Victoria of Baden

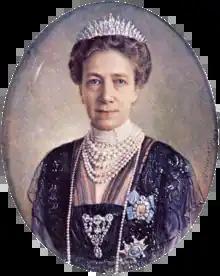
Queen Viktoria of Sweden.

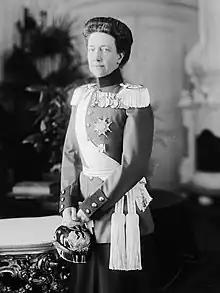
Queen Victoria in her uniform as Colonel-in-Chief of the 34th (Pomeranian) Fusiliers renamed in her honour.

On 20 September 1881 in Karlsruhe Princess Victoria married Crown Prince Gustaf of Sweden and Norway, the son of King Oscar II of Sweden and Norway and Sofia of Nassau. The German emperor and empress were present at the wedding, and marriage was arranged as a sign that Sweden belonged to the German sphere of influence in Europe. The marriage was popular in Sweden, where she was called "The Vasa Princess" because of her descent from the old Vasa dynasty, and she received a very elaborate welcome on the official cortege into Stockholm 1 October 1881. On 1 February 1882, Victoria and Gustaf visited Oslo, where they were welcomed with a procession of 3,000 torch bearers.